Charlotte Park (artist)

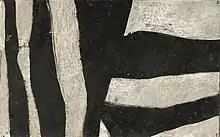
Charlotte Park, Untitled (Black and Gray IV), about 1950 Gouache on paper, 17 7/8 x 22 15/16 inches

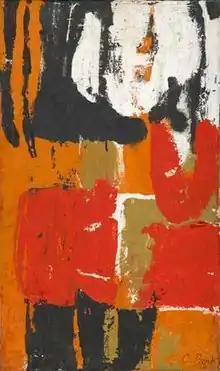
Charlotte Park, Aztec, about 1955, oil on canvas, 22 x 13 inches

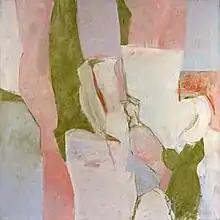
Charlotte Park, Untitled, about 1960 Oil on canvas, 34 x 34 inches

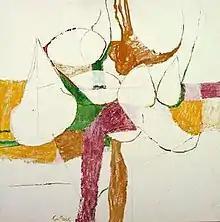
Charlotte Park, Gypsophilia, 1973, acrylic on canvas, 18 x 18 inches

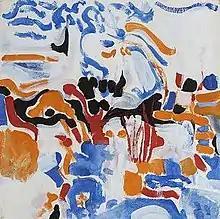
Charlotte Park, Untitled, about 1985, acrylic on paper, 14 x 14 inches

Park was a first-generation abstract expressionist who favored both geometric and gestural forms. Although she drew inspiration from natural objects, her paintings are non representational. She liked to visit other East Hampton artists in their studios and picked up ideas from seeing their work.